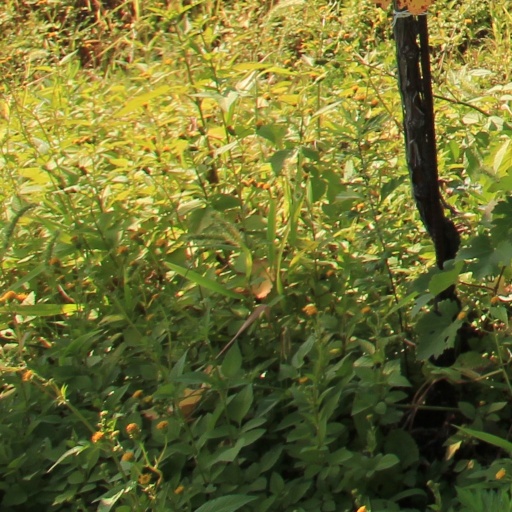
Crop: grape